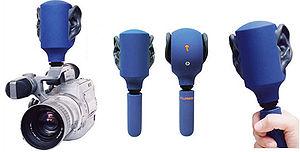
Le binaural est une des méthodes d'enregistrement cherchant à reproduire la perception sonore naturelle humaine et ce, par restitution au casque. Le principe est d'envoyer à chaque oreille un son le plus similaire possible à celui que reçoivent les oreilles quand elles écoutent une scène sonore naturelle. Cela implique d'enregistrer avec une tête artificielle et la restitution du son par un casque, car la restitution par haut-parleur introduit inévitablement une diaphonie détruisant l'effet binaural, ce qui n'a pas lieu avec un casque.
L'enregistrement sonore est l'opération qui consiste à garder une trace durable d'un son en vue de l'écouter plus tard.